NGC 6208

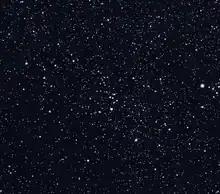
NGC 6208 (taken from Stellarium)

NGC 6208 is an open cluster in the southern constellation of Ara. With an age of 1.17 Gigayears, it is one of the oldest known open clusters.